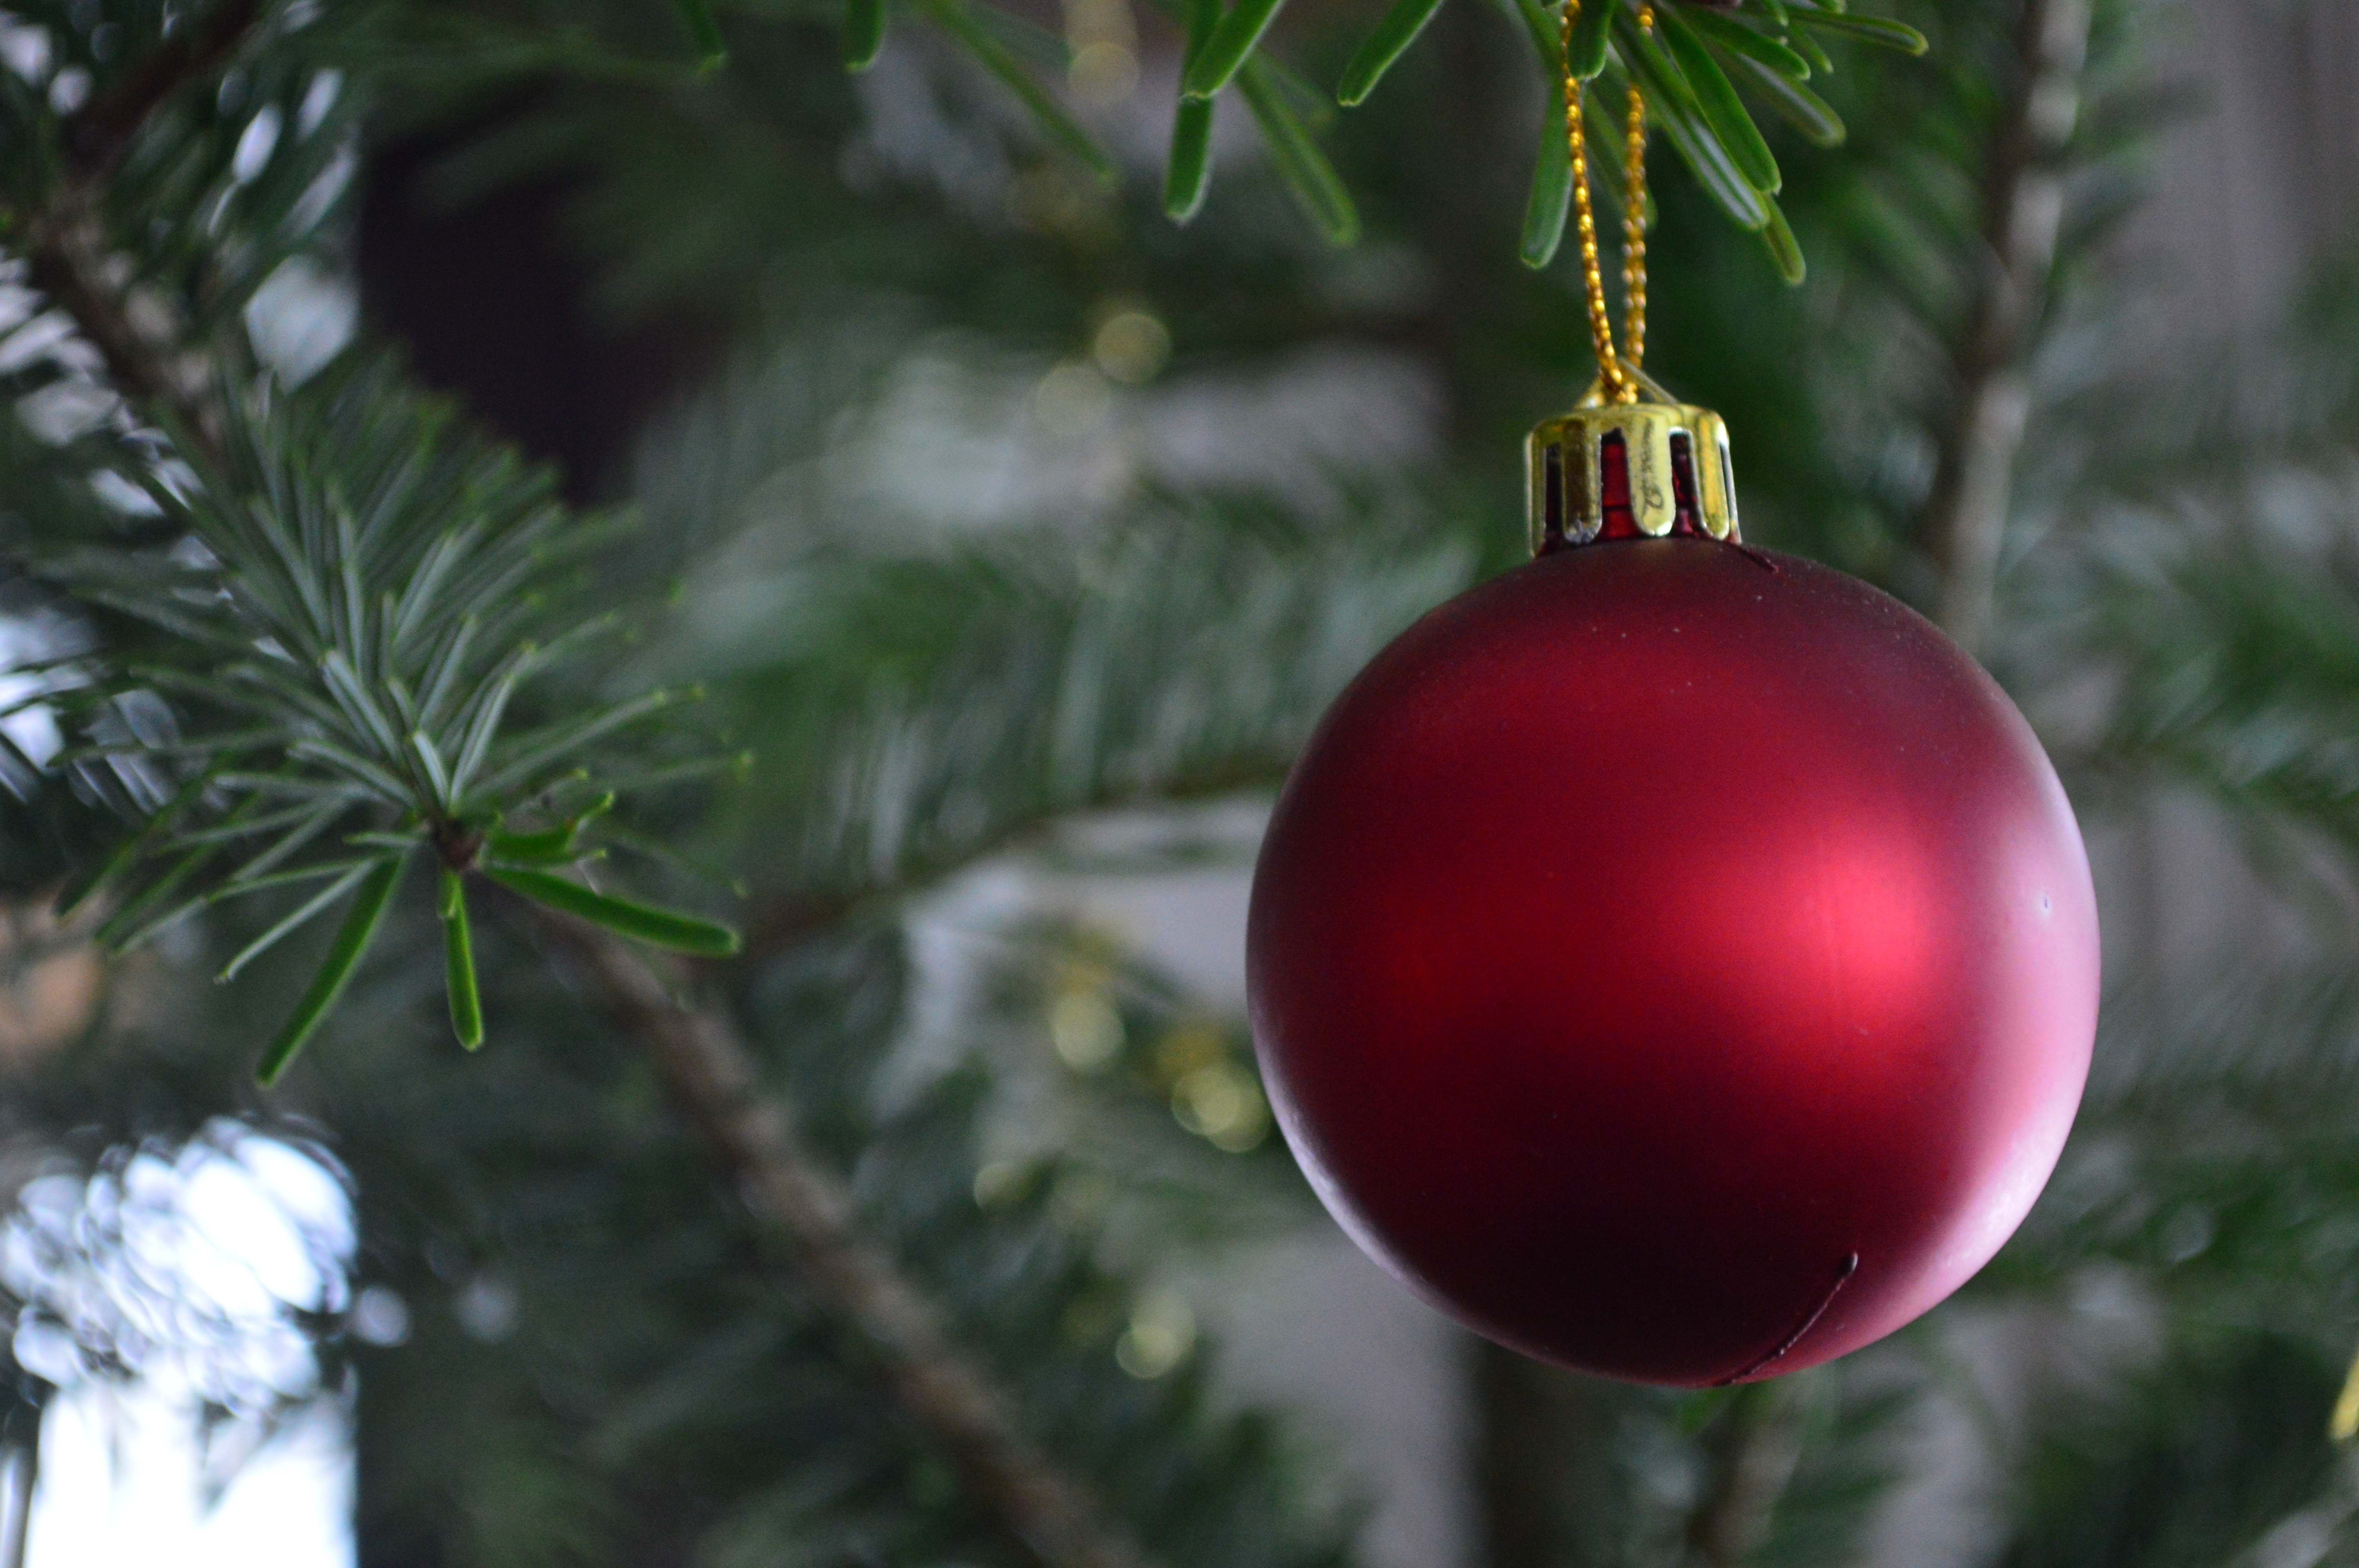
tree, branch, plant, flower, red, produce, christmas, fir, christmas tree, christmas ornament, advent, christmas decoration, christmas time, ball, christmas bauble, weihnachtsbaumschmuck, christmas ornaments, depend, flowering plant, woody plant, land plant